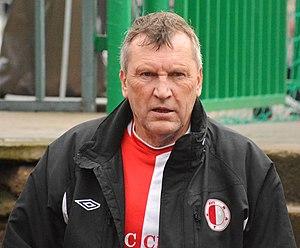
Miroslav Beránek, né le 24 avril 1957 à Benešov en Tchécoslovaquie, est un footballeur tchèque, devenu entraîneur à l'issue de sa carrière, qui évoluait au poste de défenseur.